Mauquenchy

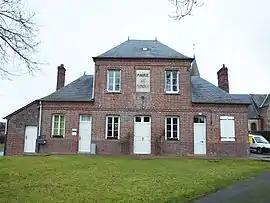
The town hall in Mauquenchy

Mauquenchy is a commune in the Seine-Maritime department in the Normandy region in northern France.